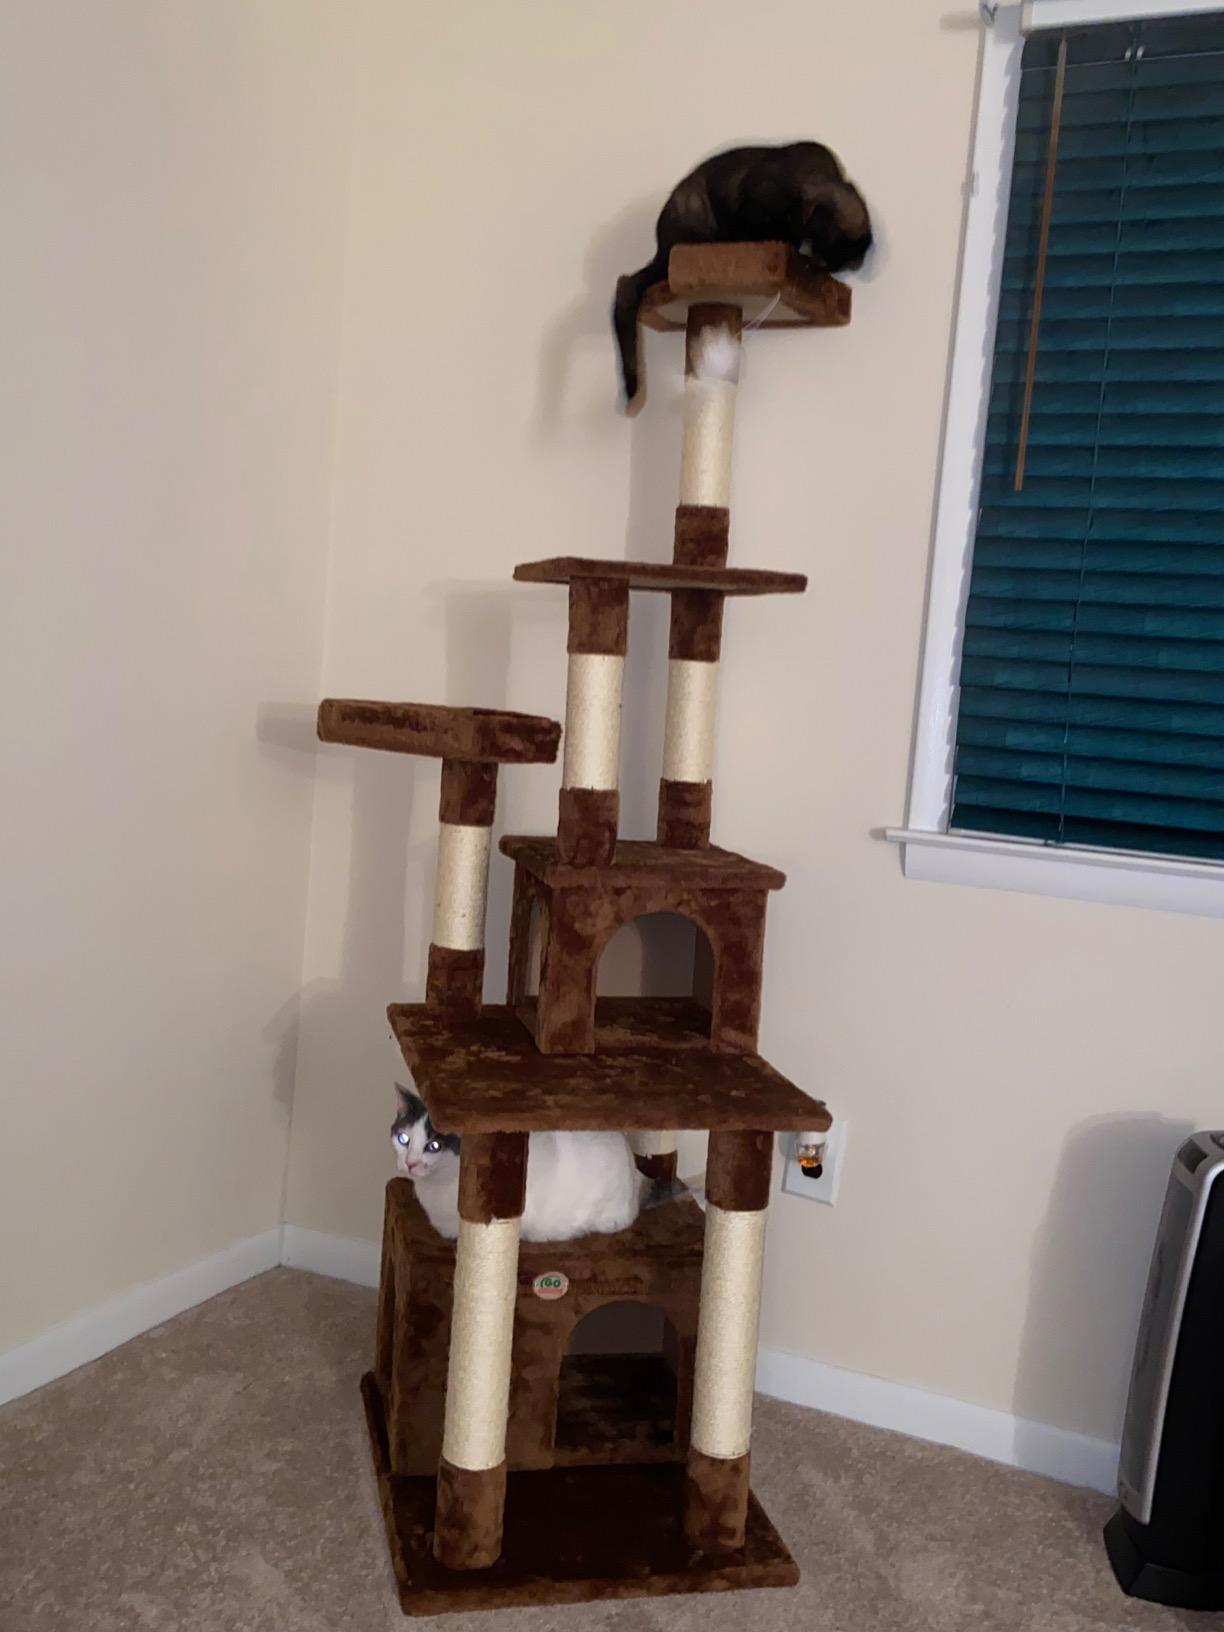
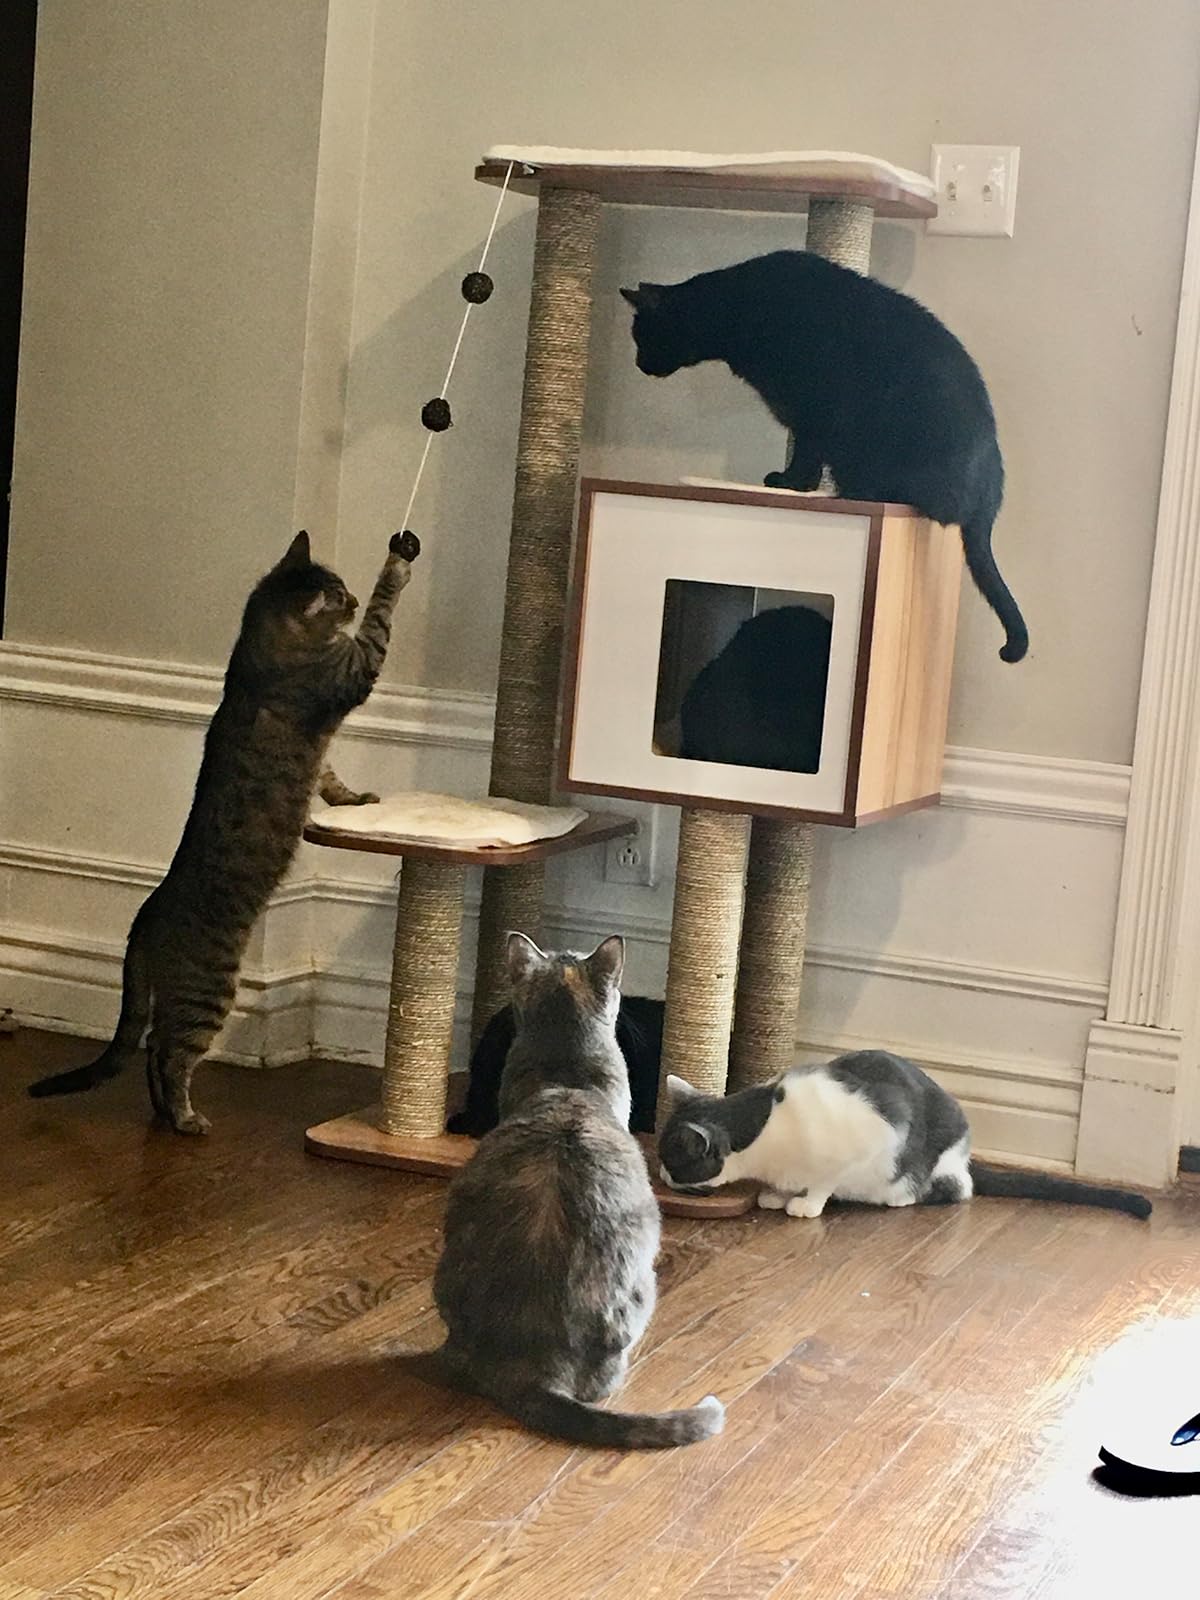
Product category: items_cat tree
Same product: no